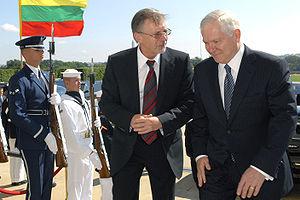
Gediminas Kirkilas, né le 30 août 1951 à Vilnius, est un homme d'État lituanien membre du Parti social-démocrate lituanien.